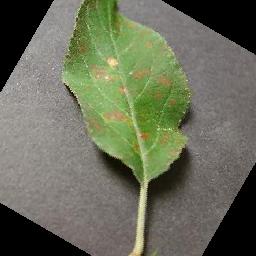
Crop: apple
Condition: cedar_rust